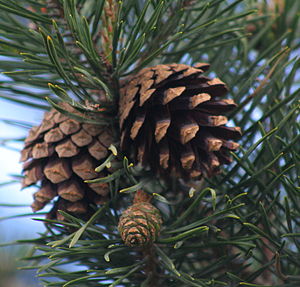
Stedsegrøn
Stedsegrøn kaldes en plante, når den har grønne blade hele året. Visse arter er det, man kalder vintergrønne, dvs. at de beholder bladene, indtil de nye blade foldes ud ved løvspring. I modsætning til disse to grupper har man de løvfældende planter, som taber bladene om vinteren, hvor der er koldt, eller i tørtiden, hvor vandtabet er for stort for planten.